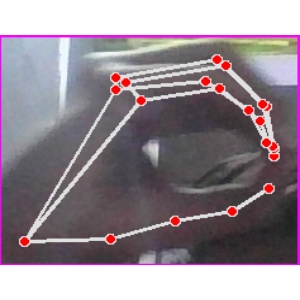
अक्षर: ठ